Boujdour

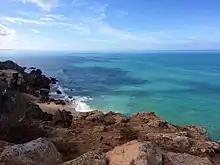
Atlantic coast (Boujdour)

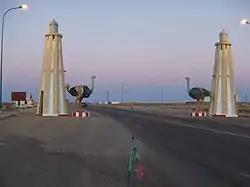
Route N1 at the exit from Boujdour

The hospital did not have an intensive care unit, so the most serious cases had to be transferred to the regional hospital in Laayoune, away.